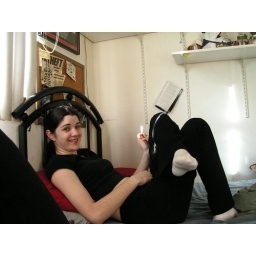
Me in Dave's room before he left for the army...This was back in my black dress pants faze :-)